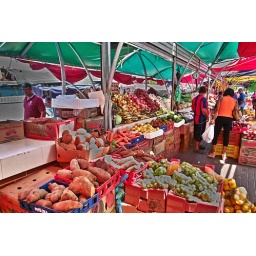
These Venezuelan boats sail fresh produce over to Curacao and become a floating market in the center of Willemstad